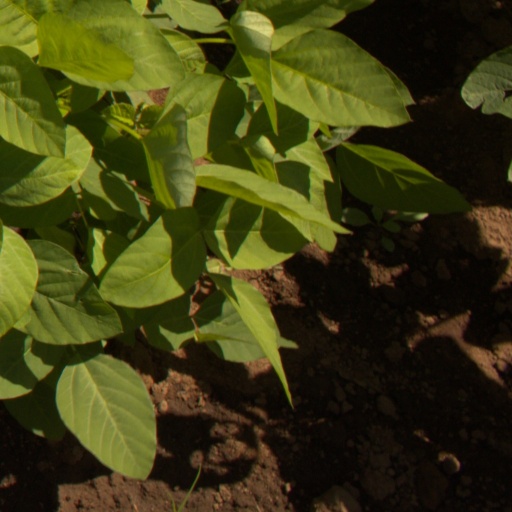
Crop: soybean